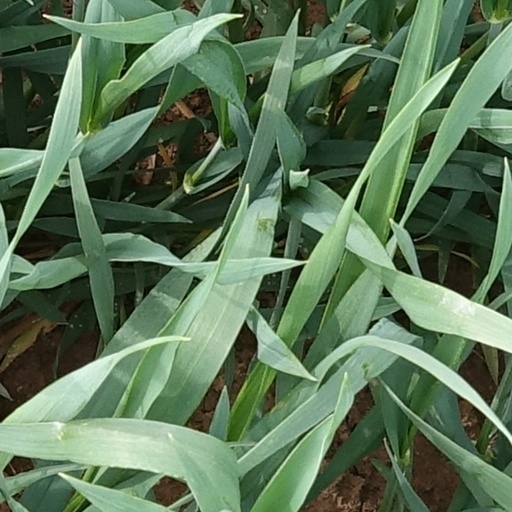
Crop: wheat